Frank Foster (cricketer)

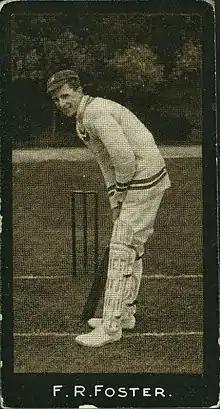
Foster takes guard (c. 1912)

Frank Rowbotham Foster (31 January 1889 – 3 May 1958) was an English amateur cricketer who played for Warwickshire County Cricket Club from 1908 to 1914, and in Test cricket for England in 1911 and 1912. He was born in Birmingham, educated at Solihull School and died in St Andrew's Hospital in Northampton. His career was cut short after a motor-cycle accident during World War I.